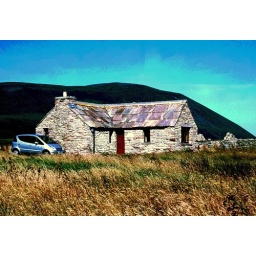
Renovated cottage with traditional stone roof (likely for letting) in Rackwick Bay, Hoy.